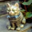
Label: cat